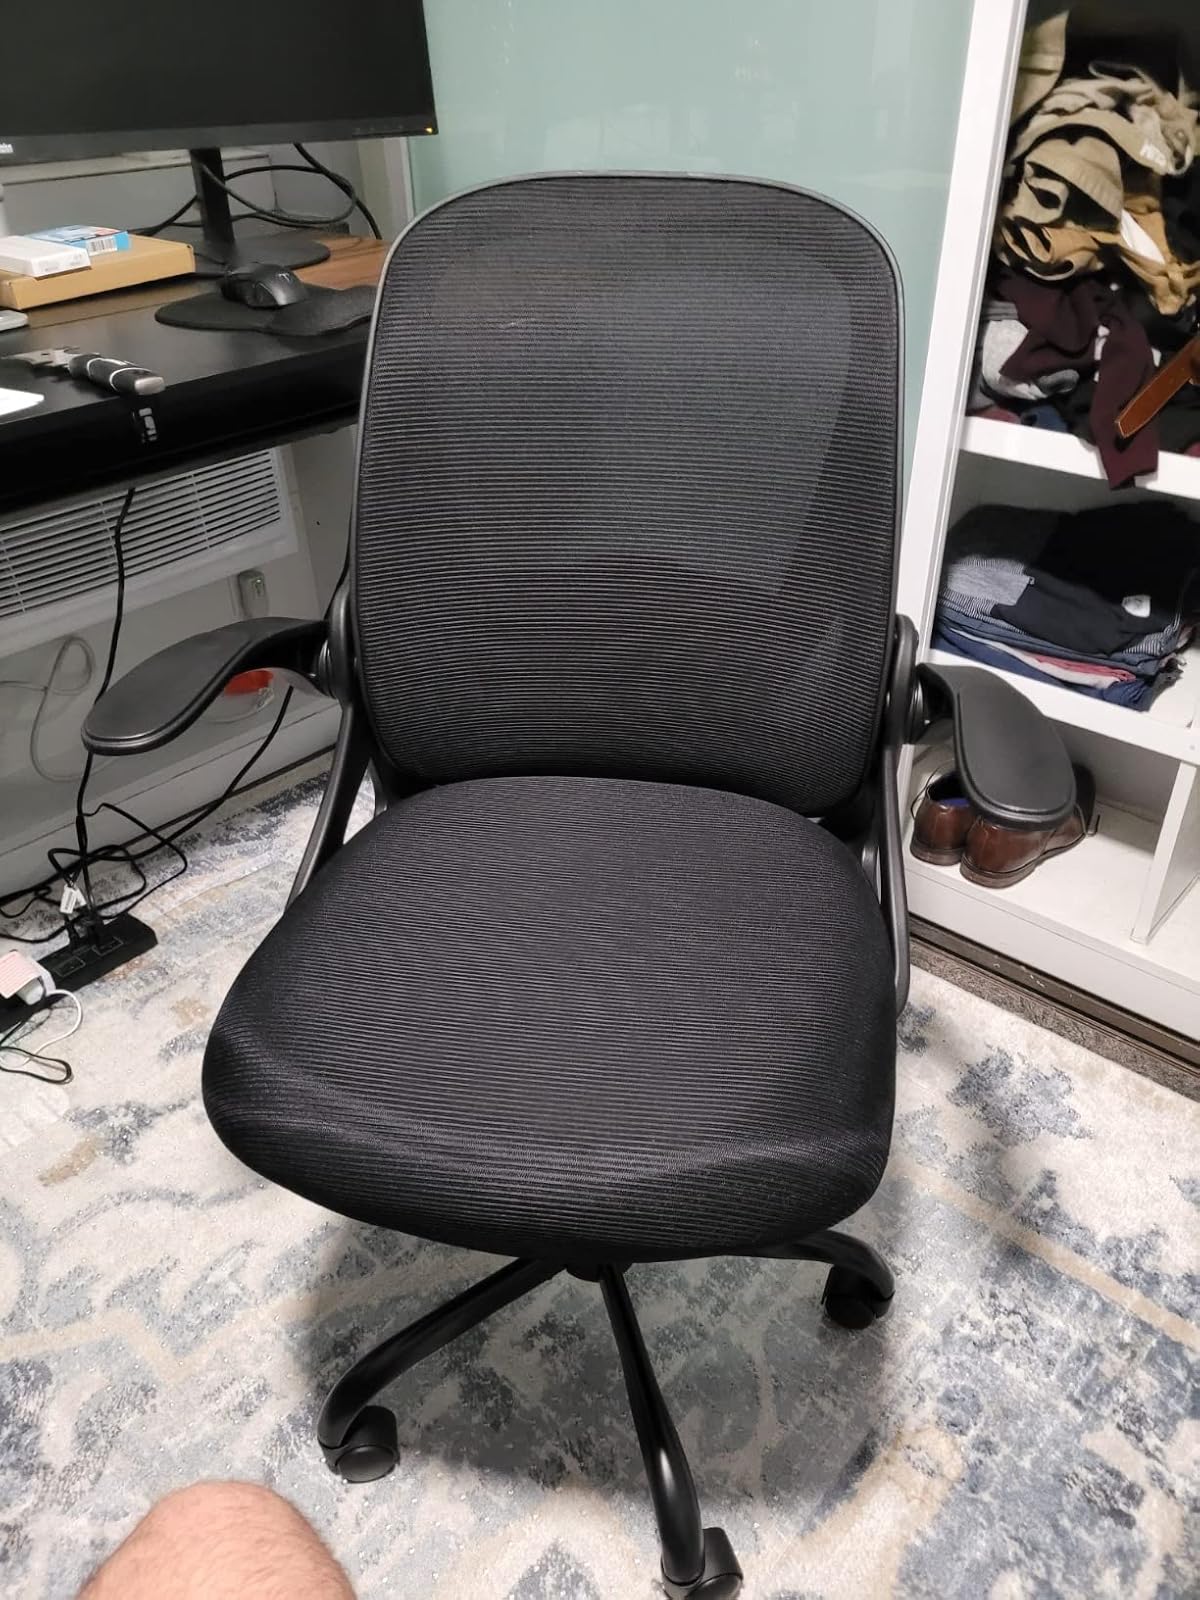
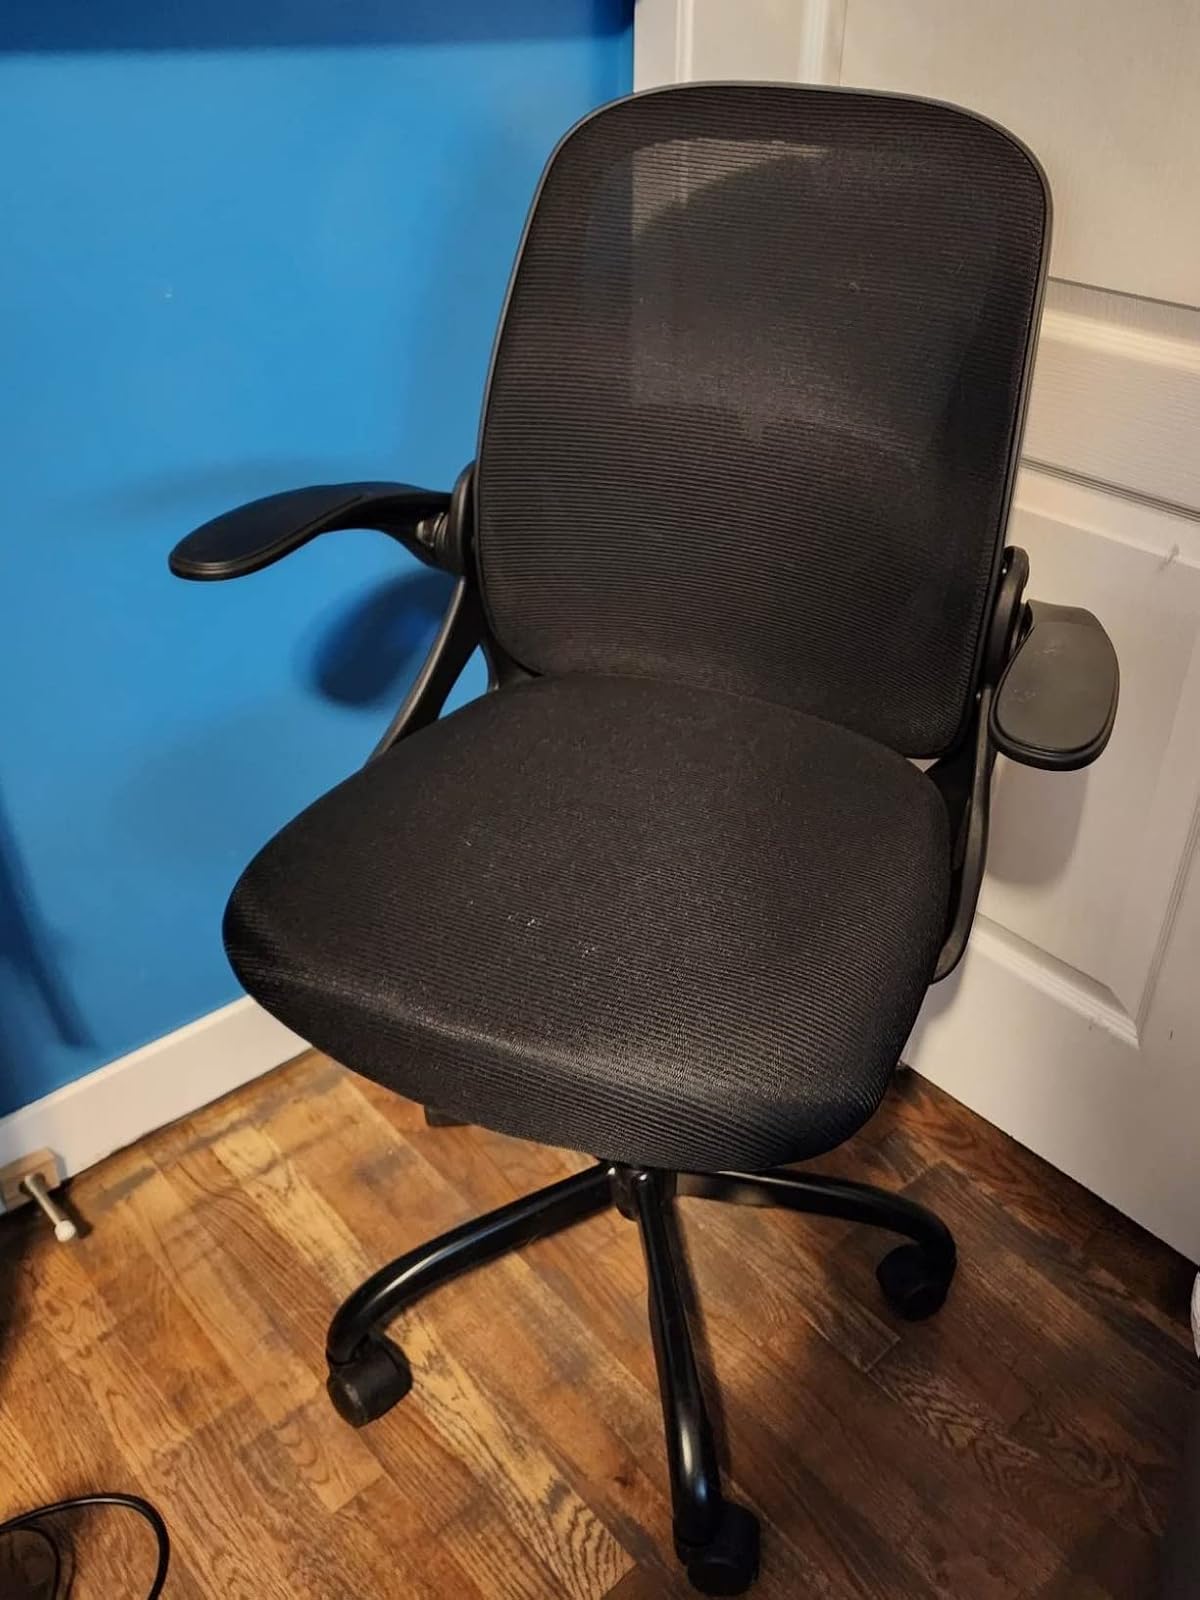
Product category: items_chair
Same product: yes